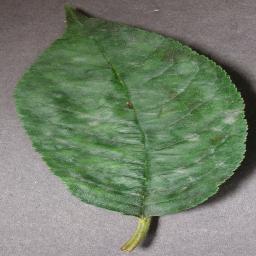
Label: Cherry___Powdery_mildew